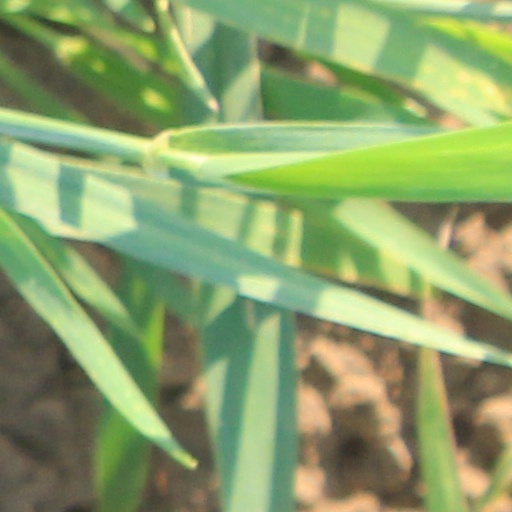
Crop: wheat